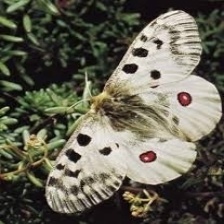
Species: APPOLLO